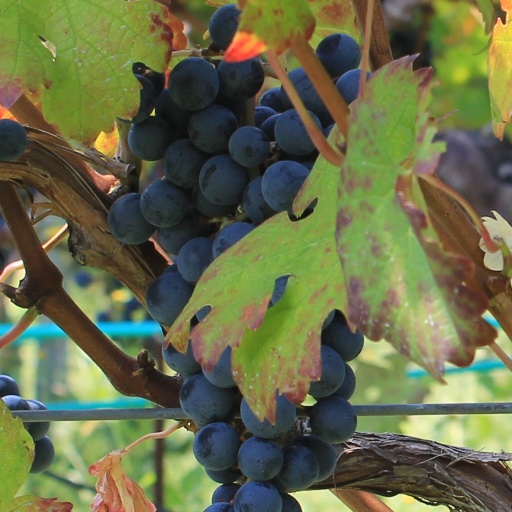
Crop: grape